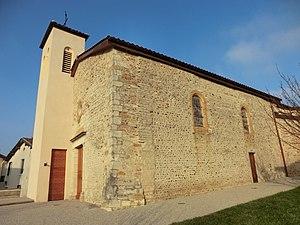
Saint-Jean-de-Thurigneux est une commune française, située dans le département de l'Ain en région Auvergne-Rhône-Alpes.